Moldova in the Eurovision Song Contest 2011

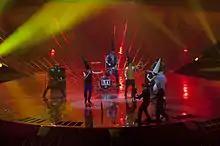
Zdob şi Zdub during a rehearsal before the second semi-final

All countries except the "Big Five" (France, Germany, Italy, Spain and the United Kingdom), and the host country, are required to qualify from one of two semi-finals in order to compete for the final; the top ten countries from each semi-final progress to the final. The European Broadcasting Union (EBU) split up the competing countries into six different pots based on voting patterns from previous contests, with countries with favourable voting histories put into the same pot. On 17 January 2011, a special allocation draw was held which placed each country into one of the two semi-finals, as well as which half of the show they would perform in. Moldova was placed into the second semi-final, to be held on 12 May 2011, and was scheduled to perform in the first half of the show. The running order for the semi-finals was decided through another draw on 15 March 2011 and Moldova was set to perform in position 7, following the entry from Ukraine and before the entry from Sweden.